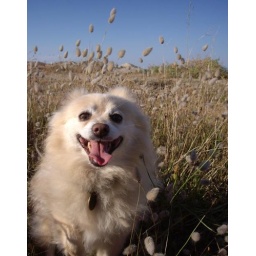
Levi in beach grass